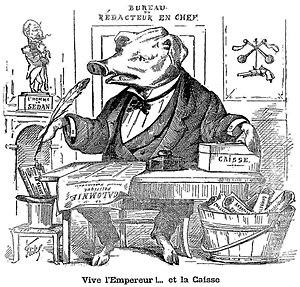
Caricature d'Adolphe Ponet, rédacteur en chef de la Comédie politique.
Adolphe Ponet, né le 8 janvier 1837 à Peyrus et mort le 2 novembre 1900 à Lyon, est un polémiste français.